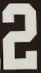
Number: 2